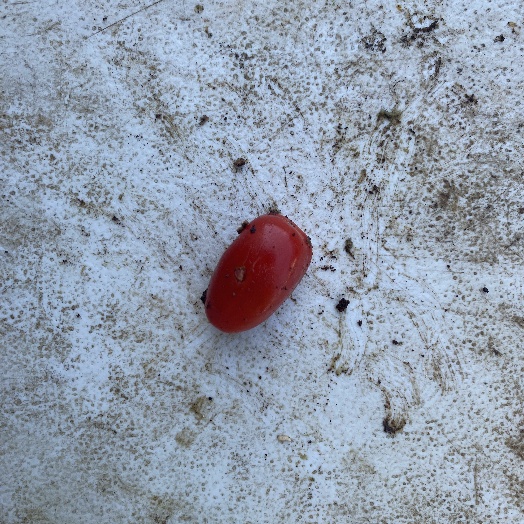
Label: Food Organics